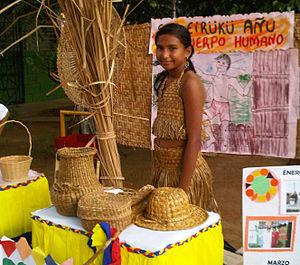
Les Agnous, également appelés paraouhanos, sont une population indigène du Venezuela et l'un des cinq peuples aborigènes de l'État de Zulia avec les Barí, Yukpa, Wayúu et Japreira. Le terme désigne également la langue parlée par cette population : l'agnou, une langue arawakienne.